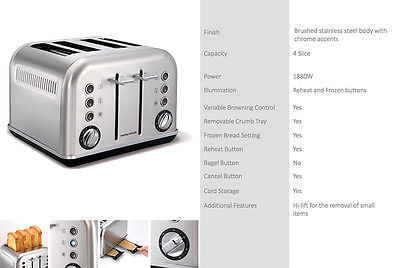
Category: toaster